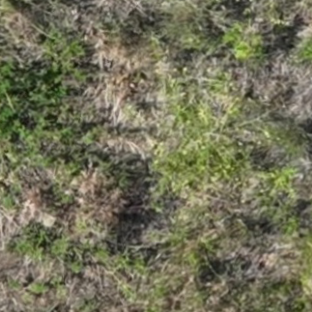
Month: july